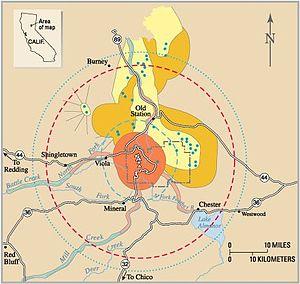
La géologie de la région volcanique de Lassen se caractérise par des phénomènes de sédimentation et d'activités volcaniques. Elle distingue la région du parc national volcanique de Lassen, dans le nord de la Californie, aux États-Unis, à l'extrémité méridionale de la chaîne des Cascades.